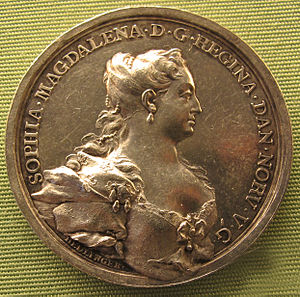
Sophie Magdalene af Brandenburg-Kulmbach / Ægteskab
Sophie Magdalene portrætteret 1737.
Sophie Magdalene af Brandenburg-Kulmbach var datter af markgreve Christian Heinrich af Brandenburg-Kulmbach og blev via ægteskab med Christian 6. dronning af Danmark-Norge. Sophie Magdalene var af den mægtige Hohenzollern-fyrsteslægt.